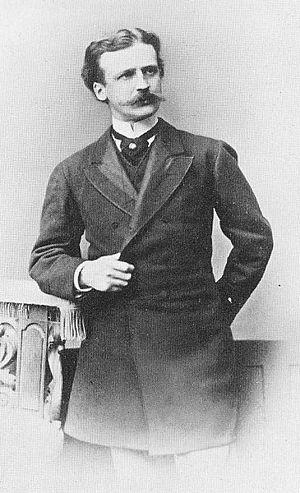
Joseph Maria Friedrich von Radowitz est un diplomate prussien et allemand et secrétaire d'État de l'office des Affaires étrangères de l'Empire allemand.